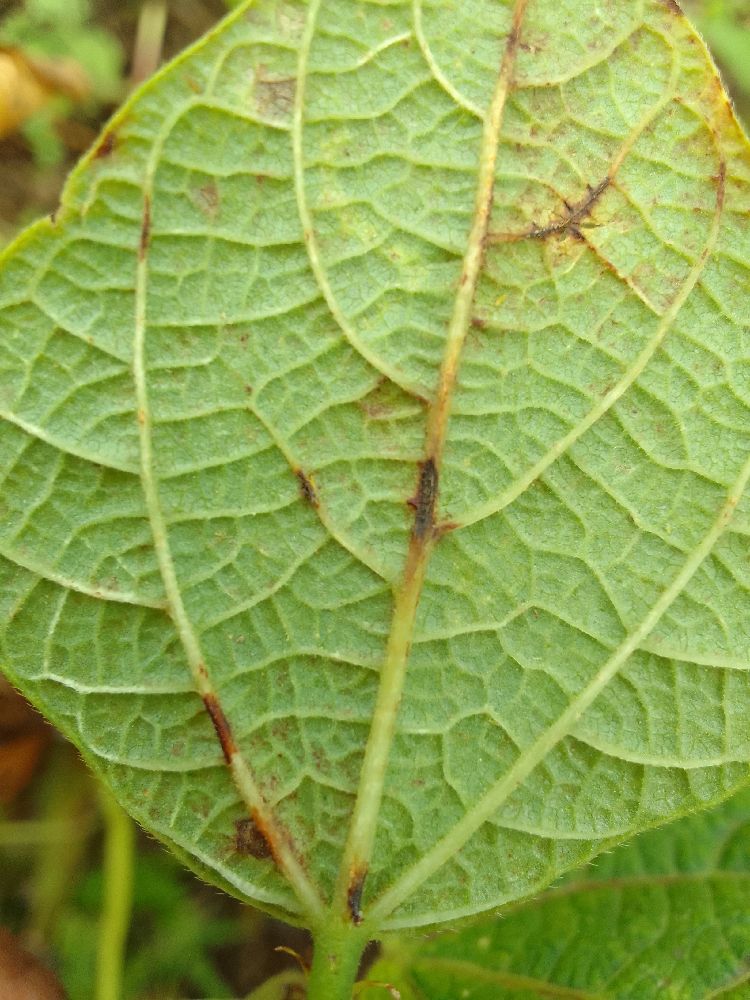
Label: anthracnose